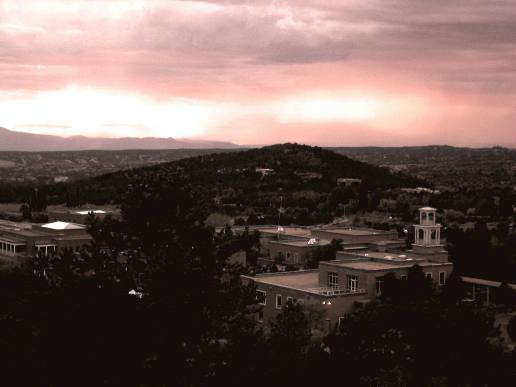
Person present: No